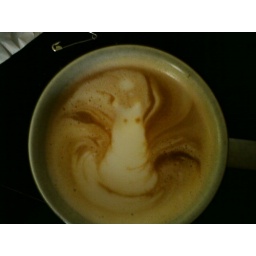
cat in a cup